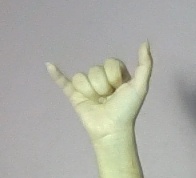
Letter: ya